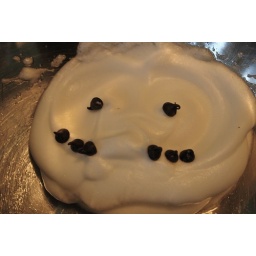
A cloud of white eggs in a bowl